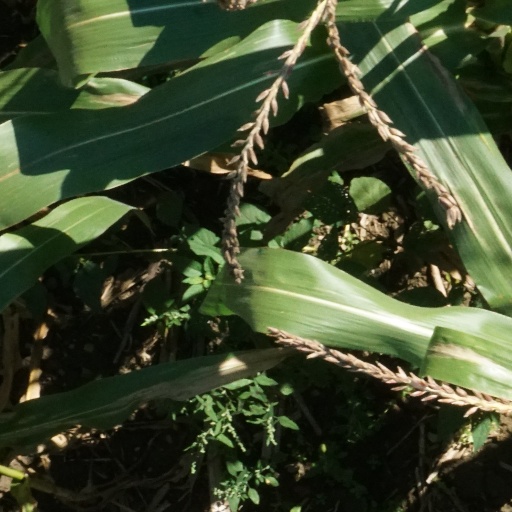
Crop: maize; corn